Asita

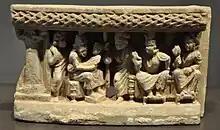
"The prophecy of the seer Asita", slate relief from Gandhara, 3rd/4th century AD (Rietberg Museum, Zurich; Inv. No. RVI 11)

Asita or Kaladevala or Kanhasiri was a hermit ascetic, a sage and seer, depicted in Buddhist sources as having lived in ancient India. He was a teacher and advisor of Suddhodana, the father of the Buddha, and is best known for having predicted that prince Siddhartha of Kapilavastu would either become a great chakravartin or become a supreme religious leader; Siddhartha was later known as Gautama Buddha.